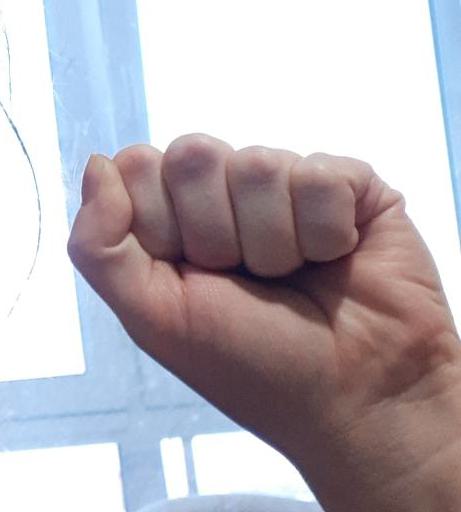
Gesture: fist